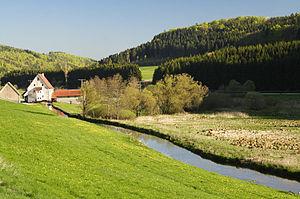
La Lauchert est une rivière allemande de 60 km de long qui coule dans le land de Bade-Wurtemberg. Elle est un affluent du Danube qu'elle rejoint à Sigmaringendorf.